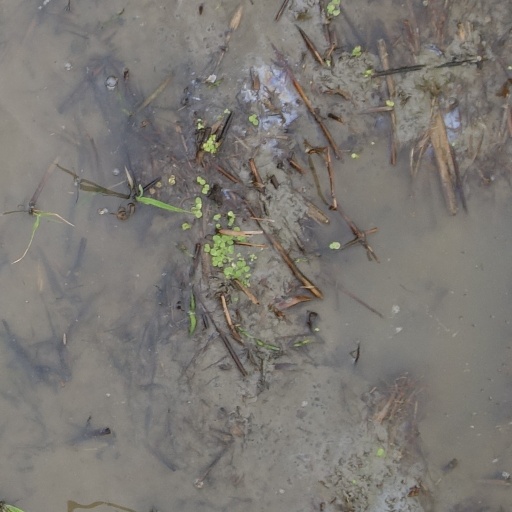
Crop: rice